Jessica Vosk

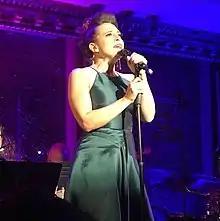
Vosk in 2018.

Vosk's big break came in 2009 when she was cast as a vocalist for the live concert "Kristina" written by Benny Andersson and Björn Ulvaeus of ABBA and performed at Carnegie Hall and at London's Royal Albert Hall.